American women in World War I

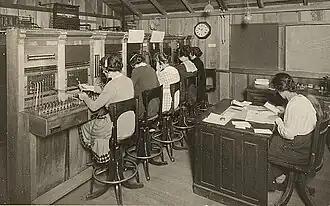
Switchboard operators in the Army Signal Corps

Hello Girls was the colloquial name for American female switchboard operators in World War I, formally known as the Signal Corps Female Telephone Operators Unit. During World War I, these switchboard operators were sworn into the Army Signal Corps. This corps was formed in 1917 from a call by General John J. Pershing to improve the worsening state of communications on the Western front. Applicants for the Signal Corps Female Telephone Operators Unit had to be bilingual in English and French to ensure that orders would be heard by anyone. Over 7,000 women applied, but only 450 women were accepted. Many of these women were former switchboard operators or employees at telecommunications companies. Despite the fact that they wore Army Uniforms and were subject to Army Regulations (and Chief Operator Grace Banker received the Distinguished Service Medal), they were not given honorable discharges but were considered "civilians" employed by the military, because Army Regulations specified the male gender. Not until 1978, the 60th anniversary of the end of World War I, did Congress approve veteran status and honorable discharges for the surviving women who had served in the Signal Corps Female Telephone Operators Unit.